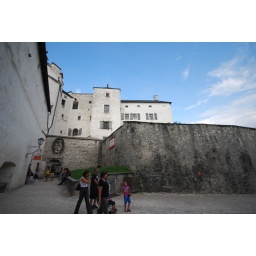
Inside the wall of the Castle. This castle has never been conquered by the enemies.